Icelandic language

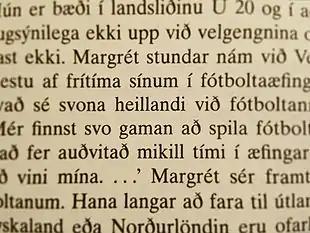
Photograph taken from page 176 of "Colloquial Icelandic"

Icelandic retains many grammatical features of other ancient Germanic languages, and resembles Old Norwegian before much of its fusional inflection was lost. Modern Icelandic is still a heavily inflected language with four cases: nominative, accusative, dative and genitive. Icelandic nouns can have one of three grammatical genders: masculine, feminine or neuter. There are two main declension paradigms for each gender: strong and weak nouns, and these are further divided into subclasses of nouns, based primarily on the "genitive singular" and "nominative plural" endings of a particular noun. For example, within the strong masculine nouns, there is a subclass (class 1) that declines with "-s" (') in the genitive singular and "-ar" (') in the nominative plural. However, there is another subclass (class 3) of strong masculine nouns that always declines with "-ar" (') in the genitive singular and "-ir" (') in the nominative plural. Additionally, Icelandic permits a quirky subject, that is, certain verbs have subjects in an oblique case (i.e. other than the nominative).